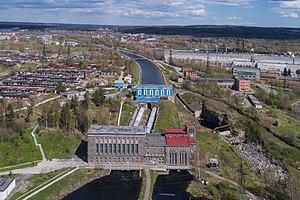
Kondopoga est une ville de la république de Carélie, en Russie, et le centre administratif du Raïon de Kontupohja.